Answer in natural language. Consider the 3D positions of the objects in the scene and not just the 2D positions in the image. Is the centerpoint of  toilet (highlighted by a red box) at a higher height than black tv (highlighted by a blue box)? Choose between the following options: yes or no
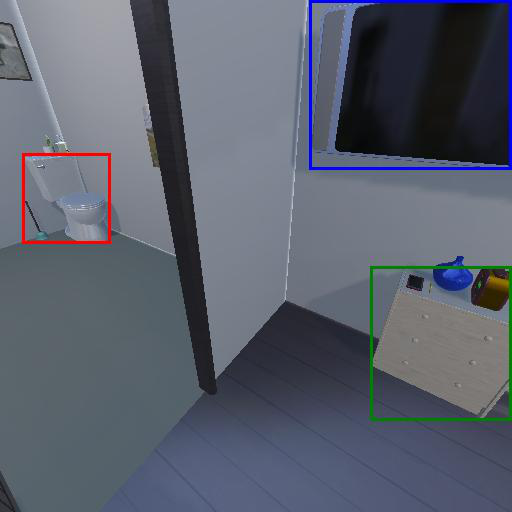
<answer>no</answer>